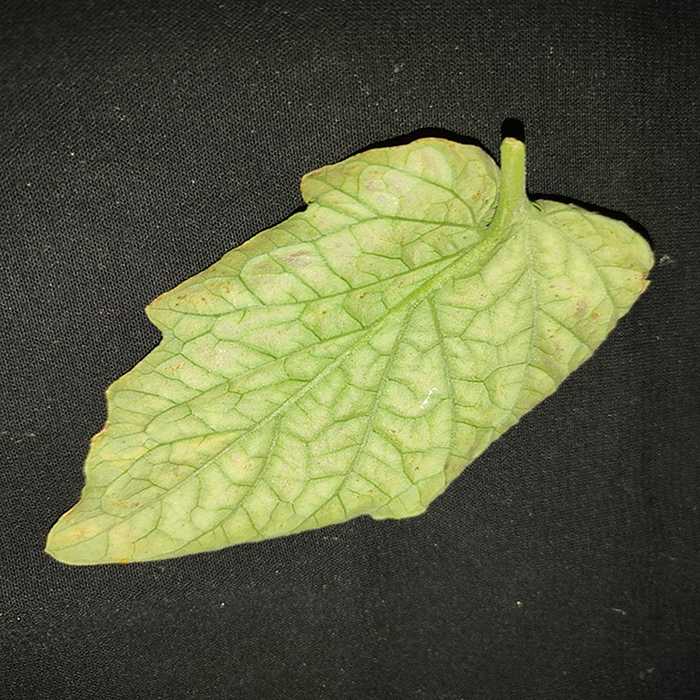
Plant: Tomato
Label: Tomato spotted wilt